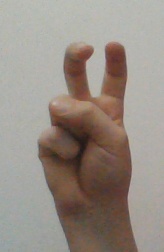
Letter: toot